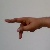
The image shows a hand gesture representing the letter 'P' in Indian Sign Language.